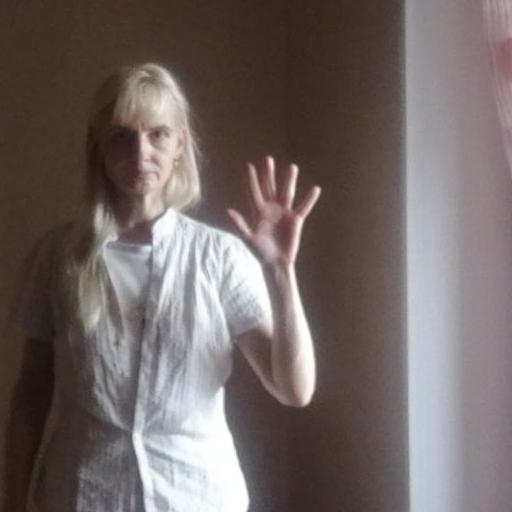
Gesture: palm